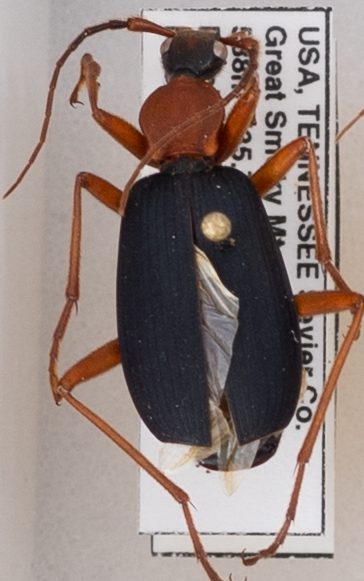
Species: Galerita bicolor
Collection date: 2018-06-26 04:00:00
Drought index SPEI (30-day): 0.396
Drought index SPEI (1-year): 0.23
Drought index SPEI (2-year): -0.274